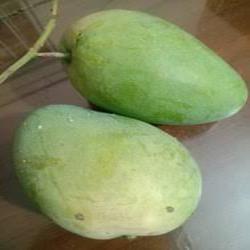
Label: Mango